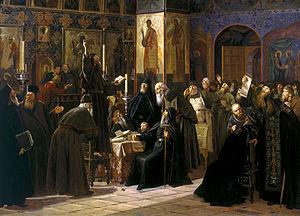
Les orthodoxes vieux-croyants, plus souvent vieux-croyants ou vieux-ritualistes, sont un ensemble de groupes qui se sont séparés de l'Église orthodoxe russe par leur refus des réformes introduites par le patriarche Nikon en 1666-1667. De nombreux changements dans les rites et les textes mis en œuvre par Nikon visaient à uniformiser les Églises de Russie et de Grèce. Elles ont causé pourtant un schisme dans l'Église orthodoxe russe, connu sous le nom de Raskol.
L'expression « Moscou, troisième Rome » résume une théorie politique voulant que Moscou, après être devenue la capitale du seul État indépendant orthodoxe, aurait reçu comme mission de protéger la foi orthodoxe et les traditions de la Rome impériale après la chute de Constantinople en 1453.
Le raskol désigne la scission qui survint au sein de l'Église orthodoxe russe à partir des années 1666-1667. En russe, ce schisme particulier est habituellement appelé « raskol », ou никонианский раскол par les vieux-croyants, c'est-à-dire « raskol nikonien », mais le terme raskol peut servir aussi à désigner d'autres schismes.
Sergueï Dmitrievitch Miloradovitch né le est un peintre russe d'histoire et de scènes de genre, enseignant, académicien de l'Académie russe des beaux-arts, membre de la société des Ambulants.